Avia Motors

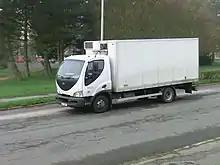
Avia-D75

The company was founded by Pavel Beneš, Miroslav Hajn, Jaroslav František Koch and Václav Malý in 1919 as the “Avia Akciová společnost pro průmysl letecký (Avia Joint Stock Aircraft Industry Company) and became part of Škoda Works a.s. in 1928. During the 1930s, the factory became the biggest aircraft producer in Czechoslovakia and moved to Letňany near Prague, where production continues to this day. During the Nazi occupation Avia made aircraft for the German Luftwaffe. After the war the company was nationalized and became involved in the automotive industry. It made aircraft until 1963, then concentrated on truck production and continued to make aircraft engines (producing only propellers from 1988). The company was split in 1992 into propeller and truck sections, both using the Avia brand.